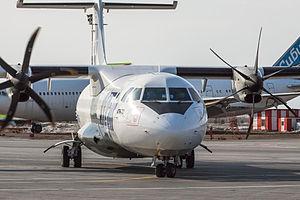
L'aéroport Tolmatchevo de Novossibirsk est situé dans la ville d'Ob, à 16 km du centre de Novossibirsk, la troisième ville de Russie et centre scientifique et industriel de la Sibérie.